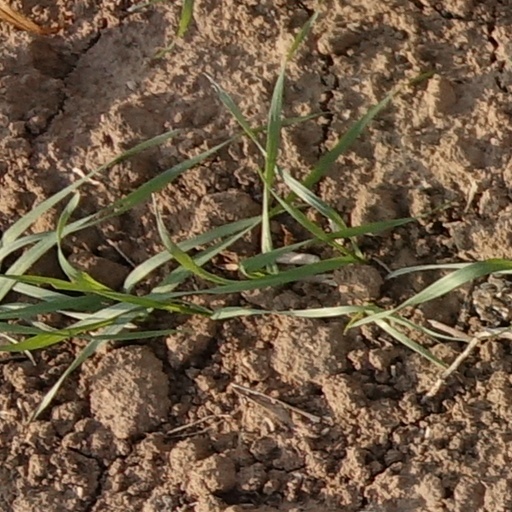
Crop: wheat